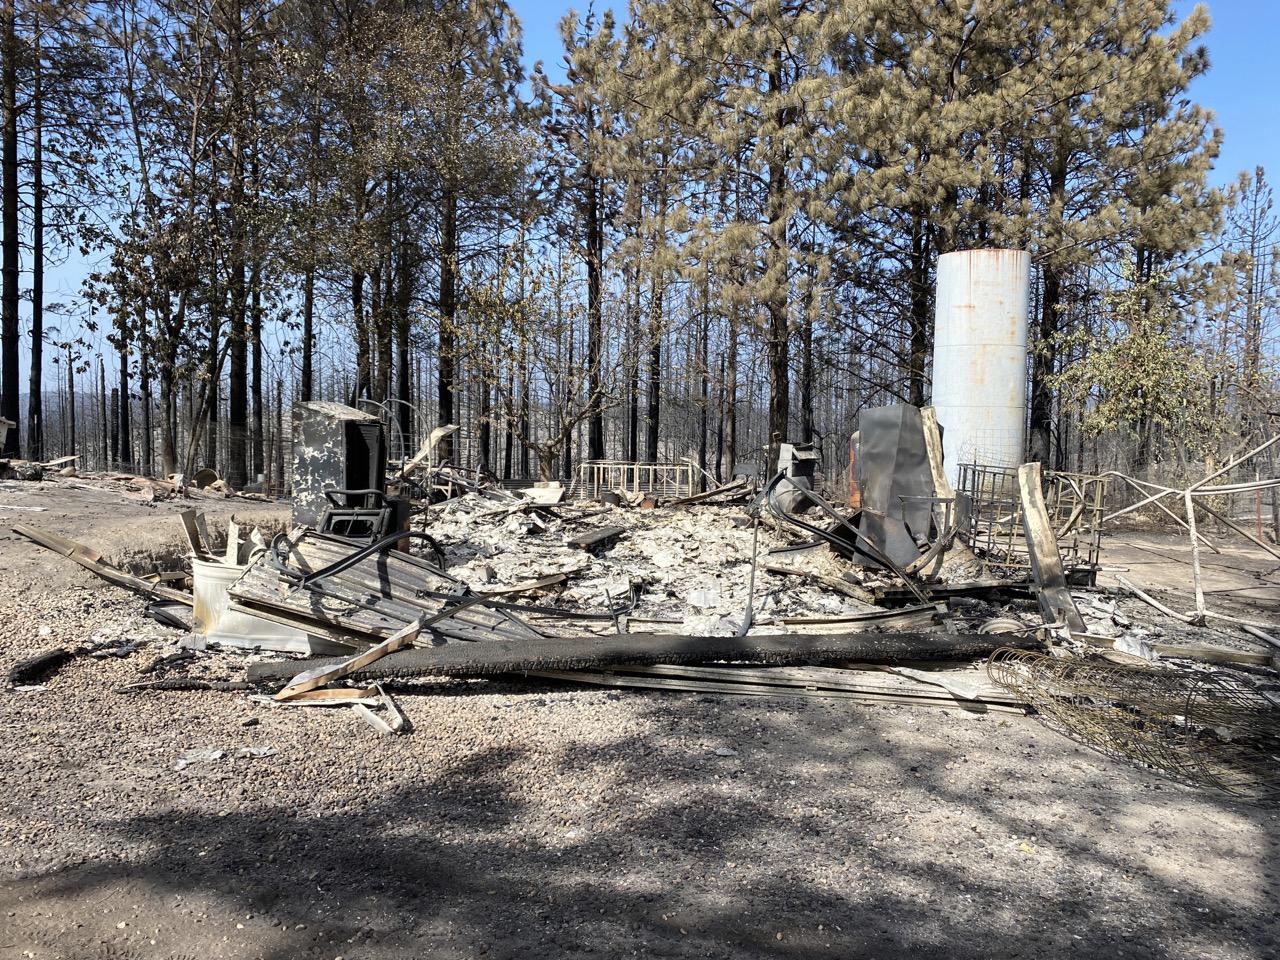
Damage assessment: destroyed